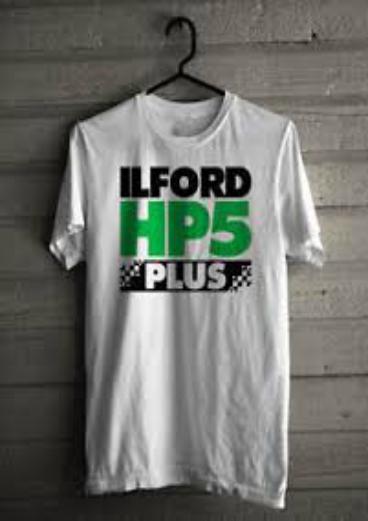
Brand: Ilford
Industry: Electronic